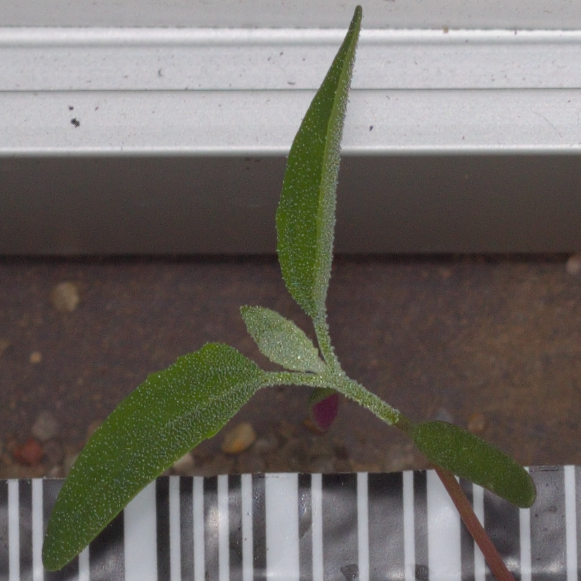
Label: fat_hen